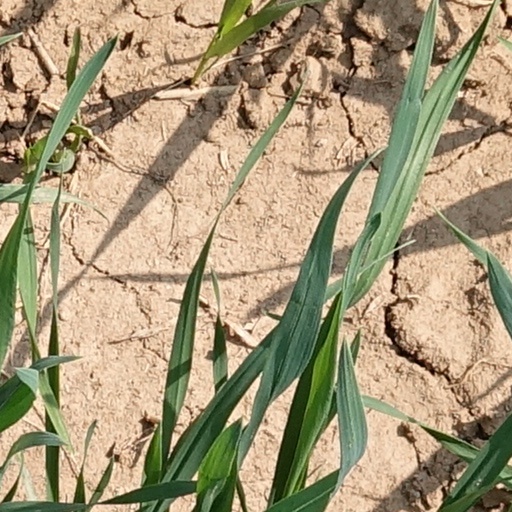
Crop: wheat